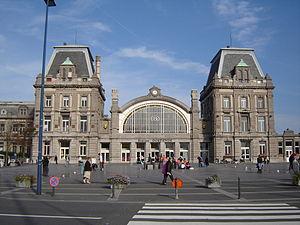
Du 11 au 18 avril : grève générale pour l'instauration du suffrage universel pur et simple.
La gare d'Ostende est une gare ferroviaire belge terminus de la ligne 50A, de Bruxelles à Ostende. Elle est située sur les quais du port de la ville d'Ostende, dans la province de Flandre-Occidentale en Région flamande. Principale gare sur la côte belge, elle voit passer l'été plus de 250 000 passagers chaque mois.